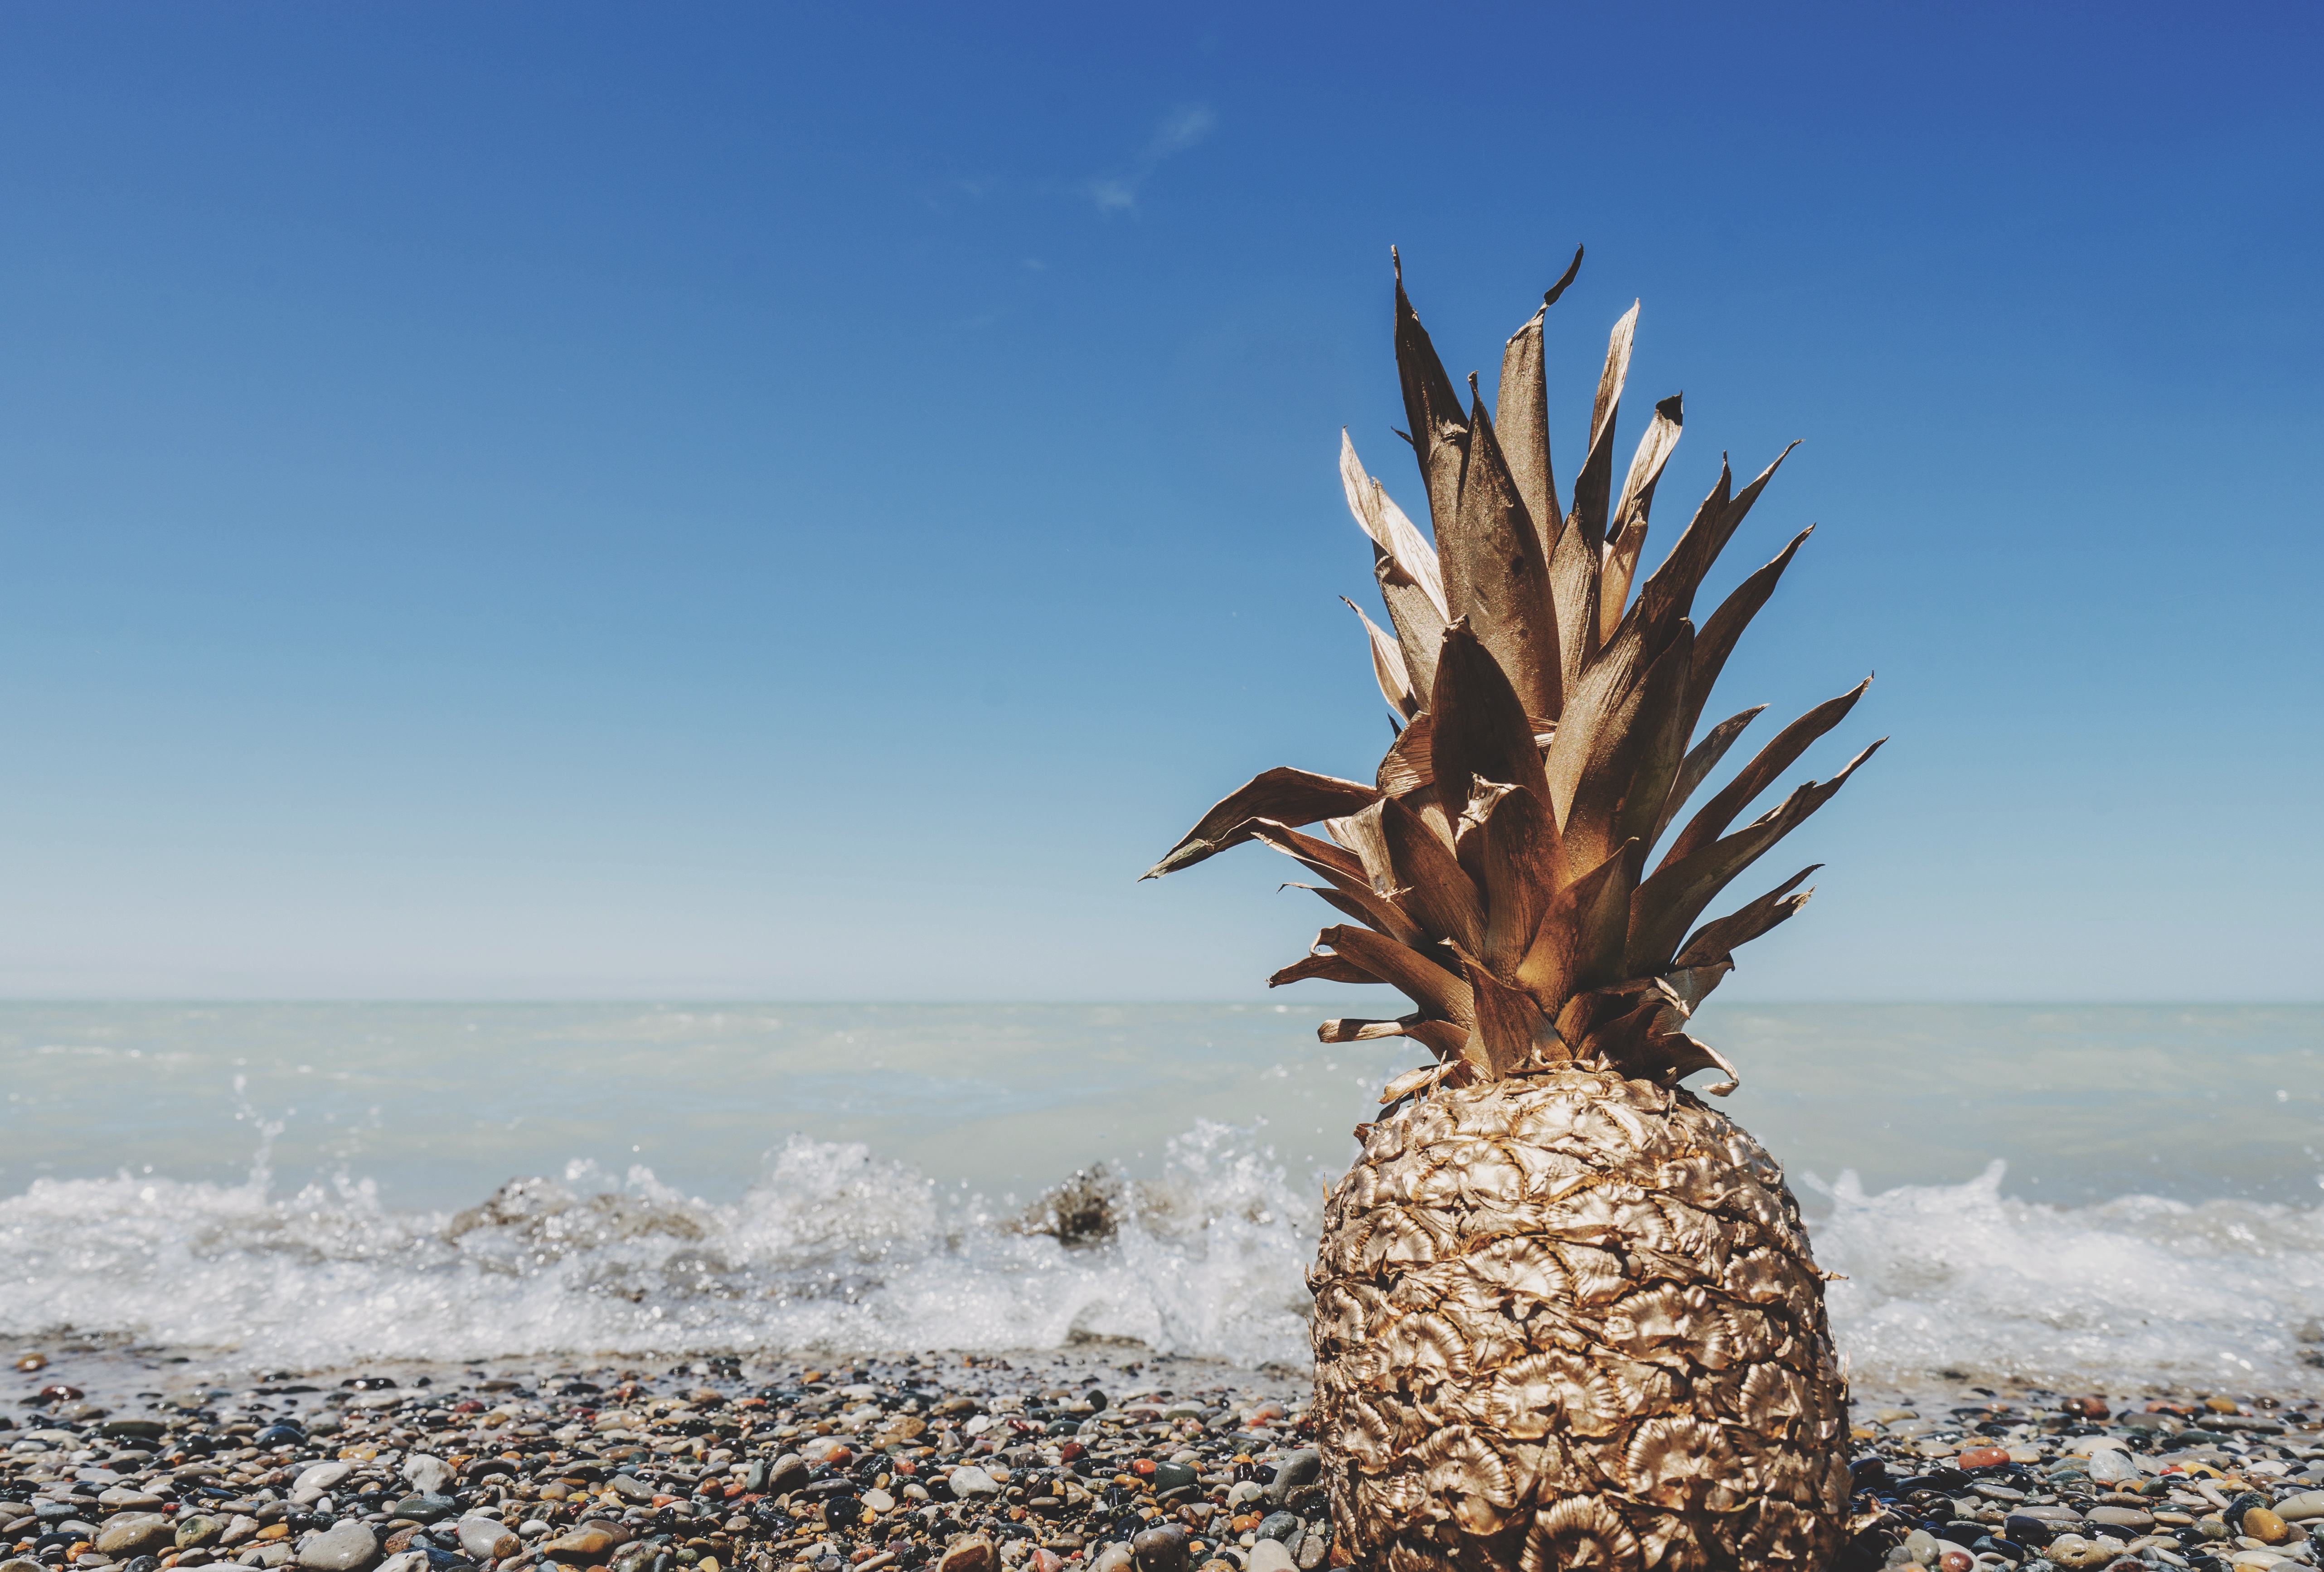
beach, landscape, sea, coast, tree, water, nature, sand, snow, winter, sky, desert, wind, frost, summer, vacation, travel, tropical, seashore, material, outdoors, arecales, fair weather, no person